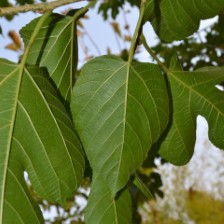
Variety: RedKing